Leon Powe

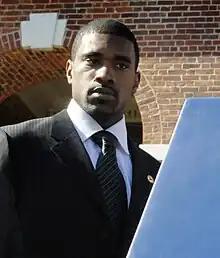
Powe at an event during the 2007–08 season

On January 29, 2008, Powe had a breakout performance that took place in Miami against the Heat, as he effectively filled in the blank of the absent main contributors Kevin Garnett and Ray Allen, scoring 25 points and grabbing 11 rebounds en route to a 117–87 blowout victory. He also scored his career-high 27 points in the last game of the season against the New Jersey Nets on April 16, 2008.